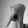
ASL letter: Q